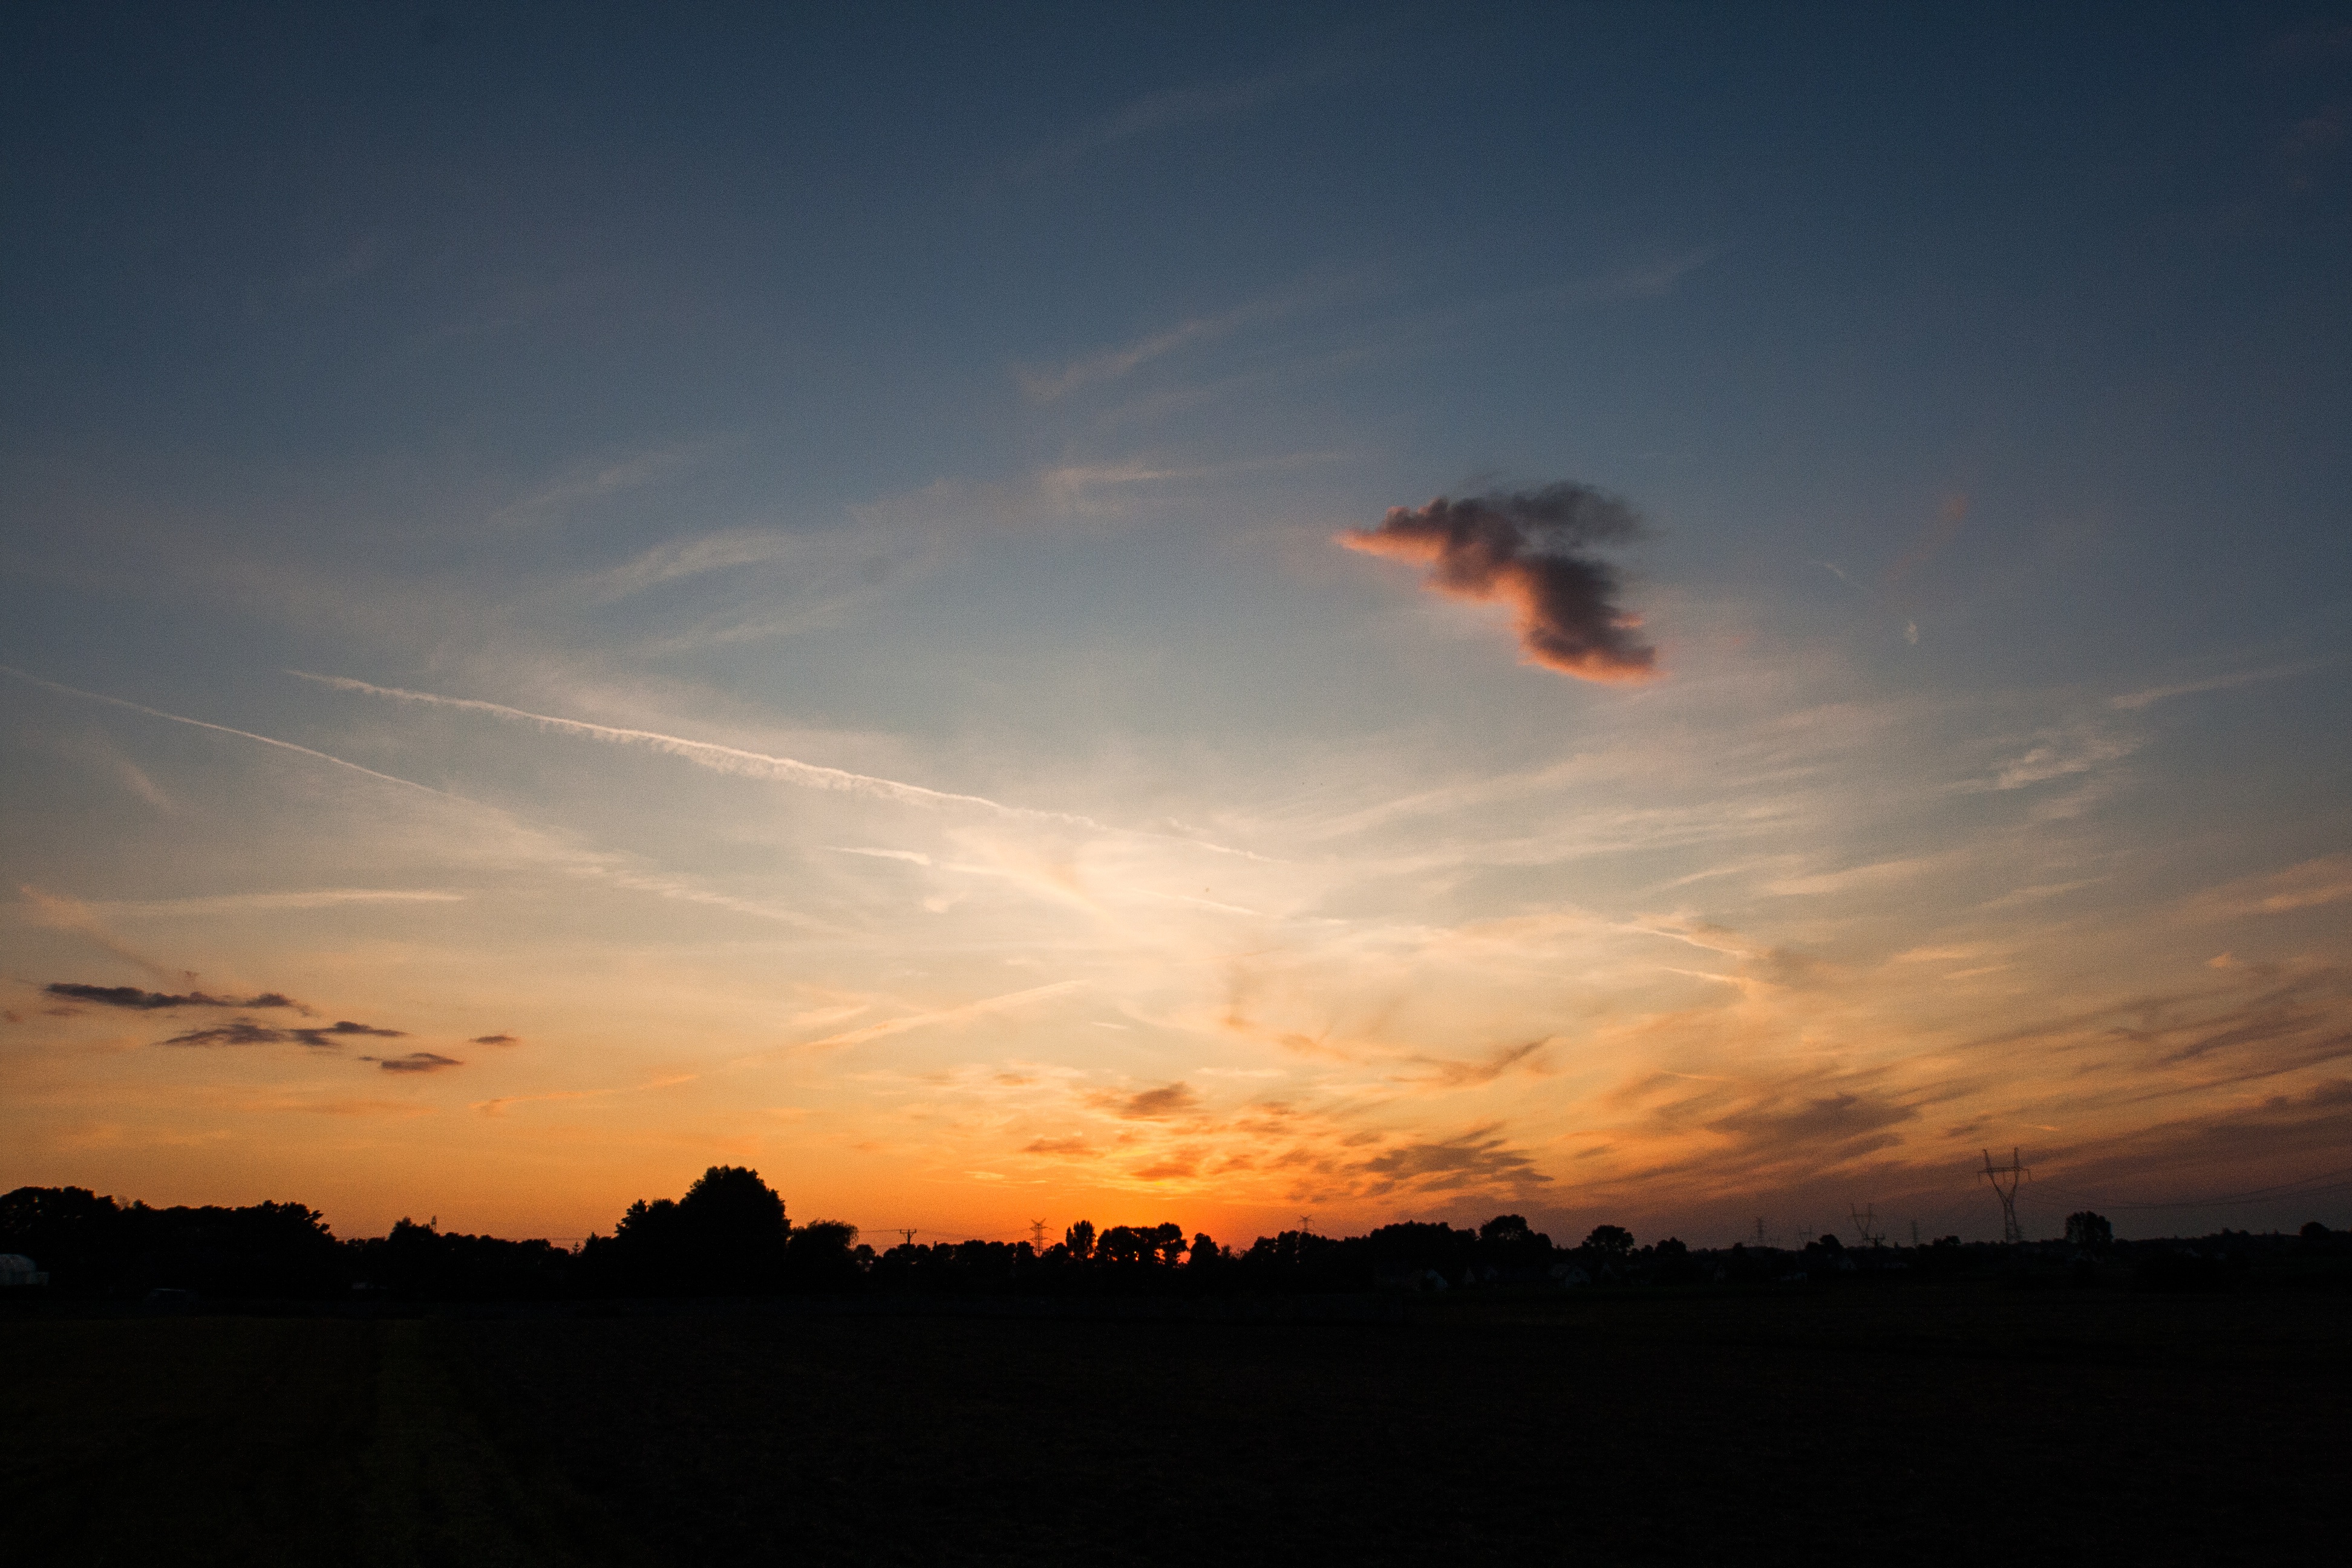
sea, horizon, cloud, sky, sun, sunrise, sunset, warm, sunlight, morning, dawn, atmosphere, dusk, evening, afterglow, evening sky, atmosphere of earth, red sky at morning